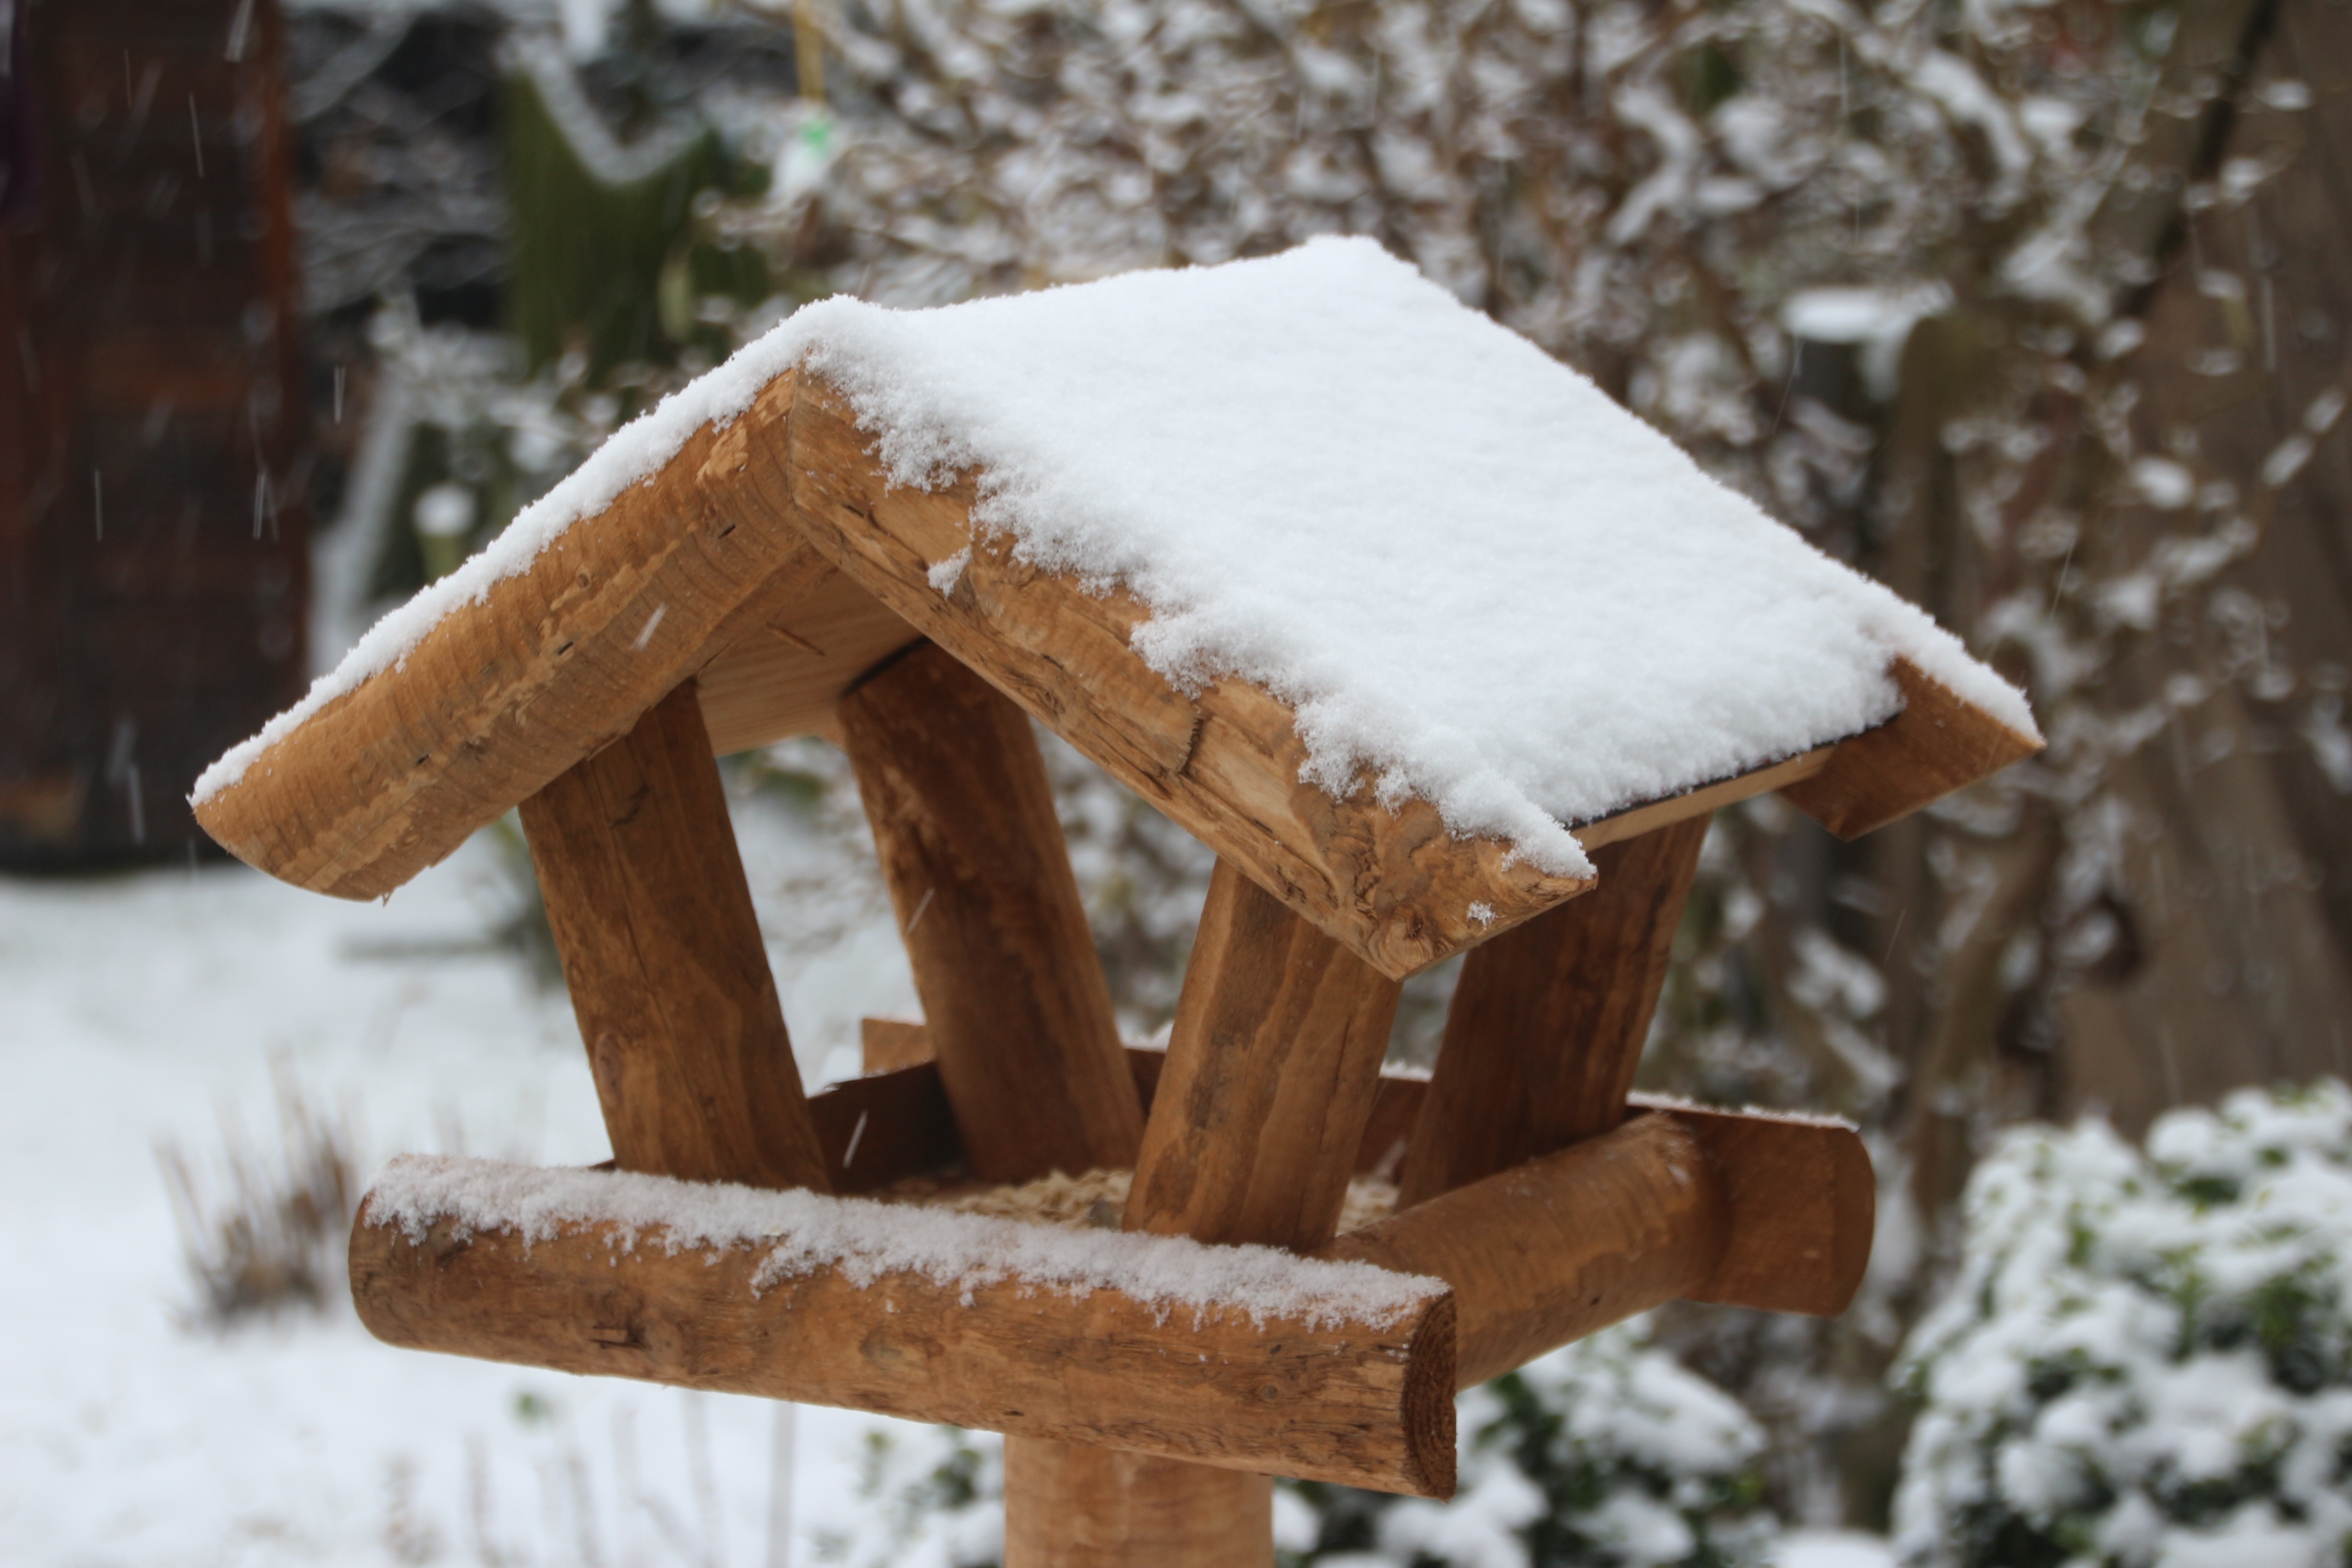
tree, nature, branch, snow, winter, bird, wood, white, weather, snowy, season, christmas decoration, wintry, aviary, bird feeder